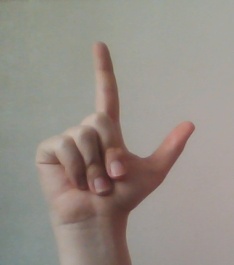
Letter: laam